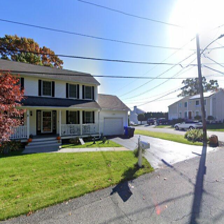
Label: streetView